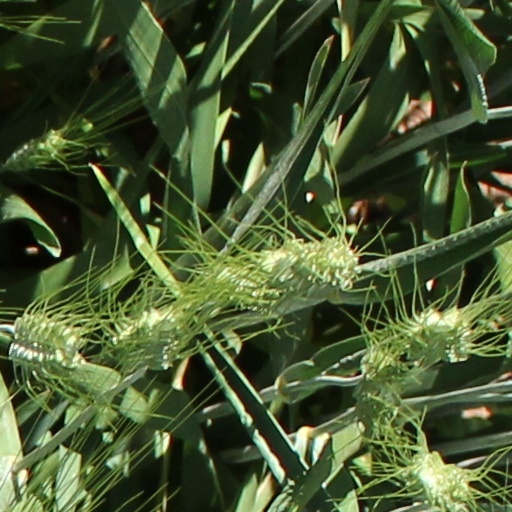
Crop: wheat